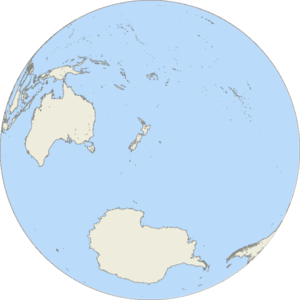
En géographie, un hémisphère est une moitié de la Terre. Le globe peut être divisé en deux hémisphères, chacun centré sur un point nommé le pôle et séparé de l'autre par un grand cercle.
L'hémisphère maritime est l'hémisphère de la Terre qui possède le moins de terres émergées. Il s'oppose à l'hémisphère continental.